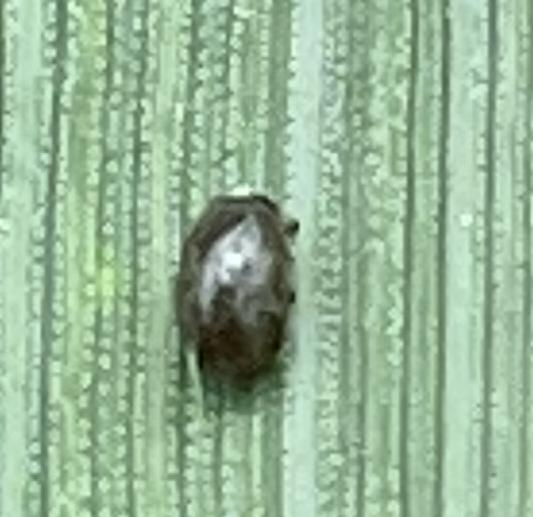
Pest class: cereal_leaf_beetle